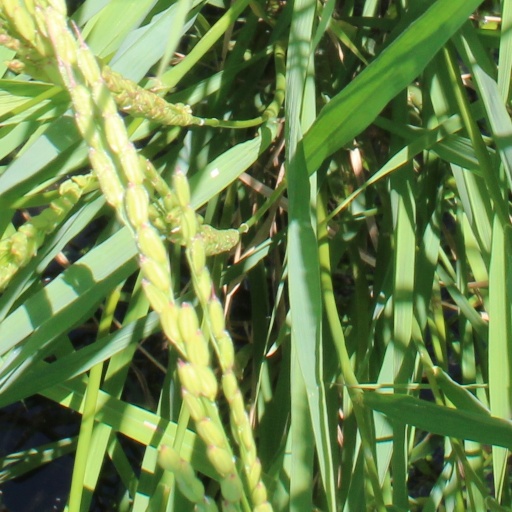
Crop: rice